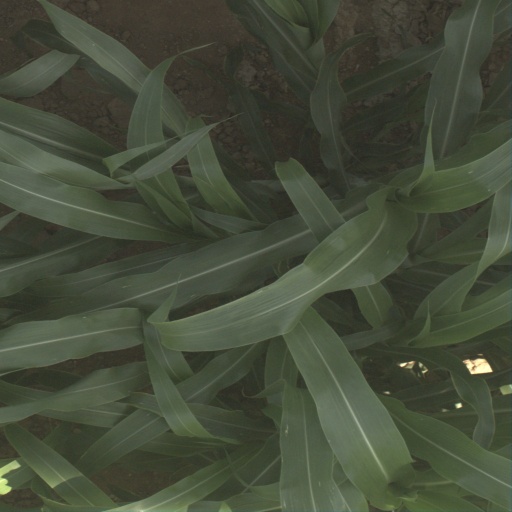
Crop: sorghum